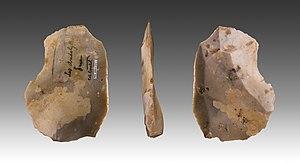
Léon Coutil, né le 13 octobre 1856 au hameau de Villers et mort le 24 janvier 1943 aux Andelys, est un peintre, graveur, archéologue et historien local français.